Nordkapp Municipality

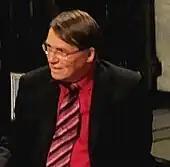
Gunnar Staalsett, 2014

This coastal municipality is like many others in Finnmark, home of large seabird colonies. The island group known as Gjesværstappan is one of the better known with at least 2,500 pairs of razorbill. Away from the coast it is the typical tundra habitat of the region that dominates with lakes, marshes, and areas of willow scrub. Many of the lakes hold breeding wildfowl, with species like long-tailed duck being found.